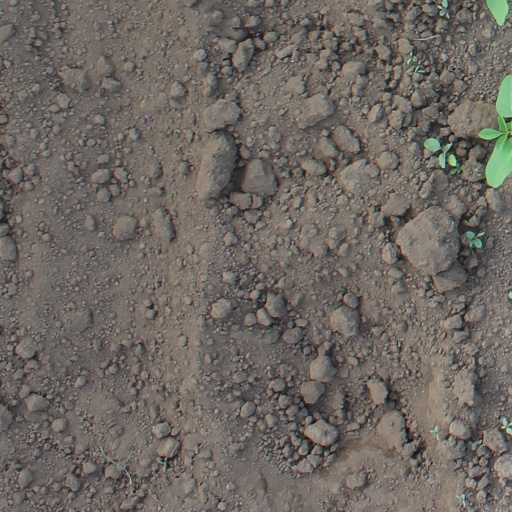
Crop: soybean